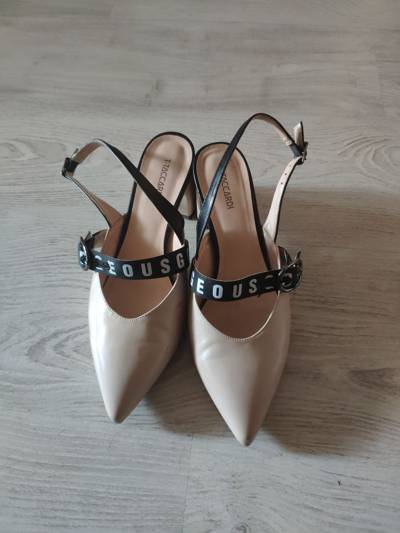
Waste category: clothes